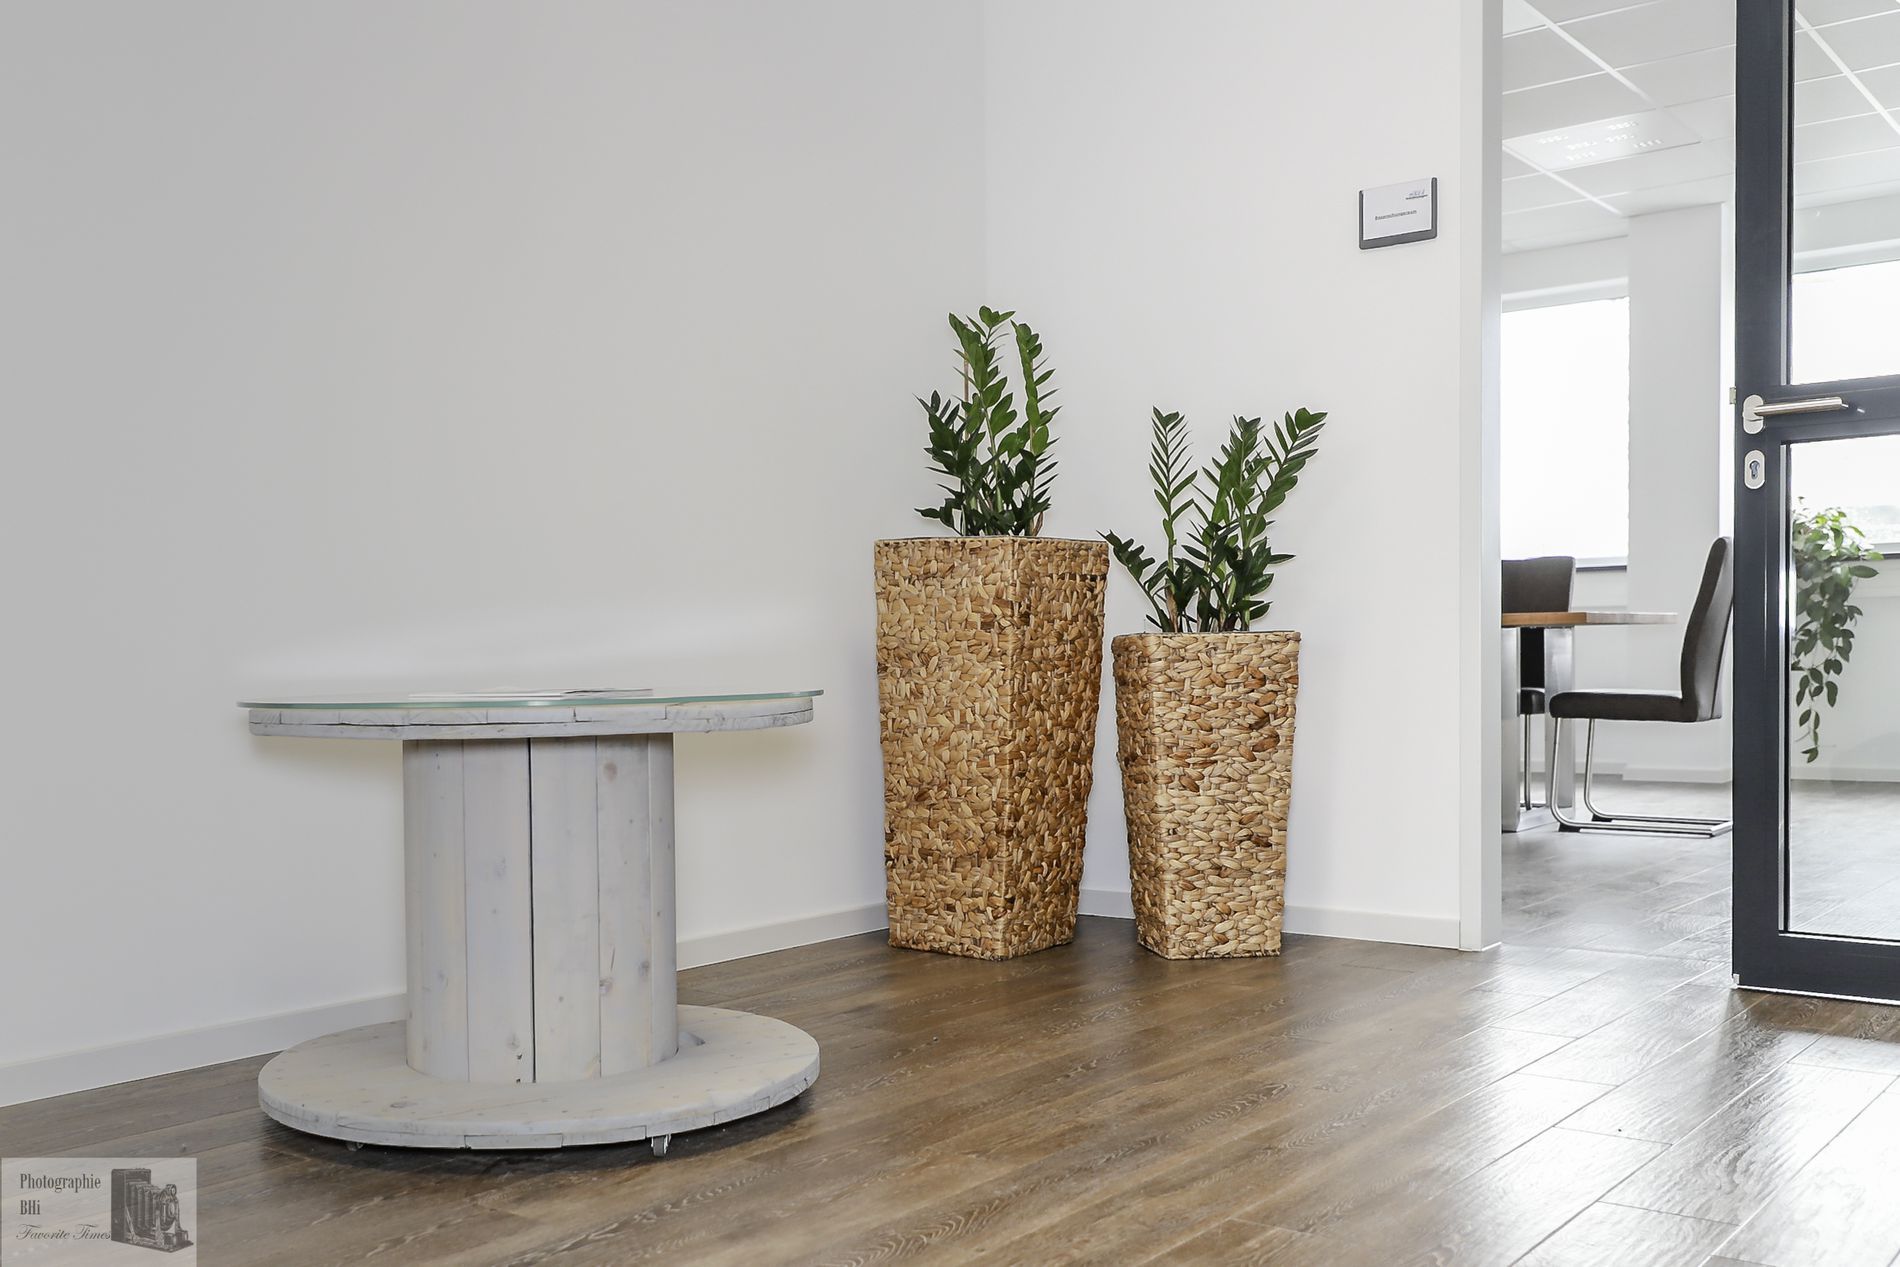
The Cozy Office
The photo shows an indoor area that looks like an office. In the corner, there is a round wooden table. Next to it are two tall potted plants. In the background, there’s a glass door, a table, and some chairs. At the bottom left corner, there is a sign for the name of the photographer.
The photo is taken from a standing height, showing the whole room. It’s not too close or too far, so you can see everything in the room with no main focus on a specific object. The color palette is warm and natural. The green plants, the white walls, the brown floor, and the white table all together create a modern and clean feeling.
Labels: Plant, Potted Plant, Indoors, Interior Design, Furniture, Table, Floor, Jar, Planter, Pottery, Vase, Flooring, Tabletop, Flower, Flower Arrangement, Architecture, Building, Foyer, Wood, Dining Table, Desk, Hardwood, Bonsai, Tree, Ikebana, Corner, Door, Sign
Camera: Canon Canon EOS-1D X Mark II
Lens: EF24-105mm f/4L IS II USM, Canon EF24-105mm f/4L IS II USM
Aperture: F4
Exposure: 1/125 sec
ISO: 400
Focal length: 31.0 mm